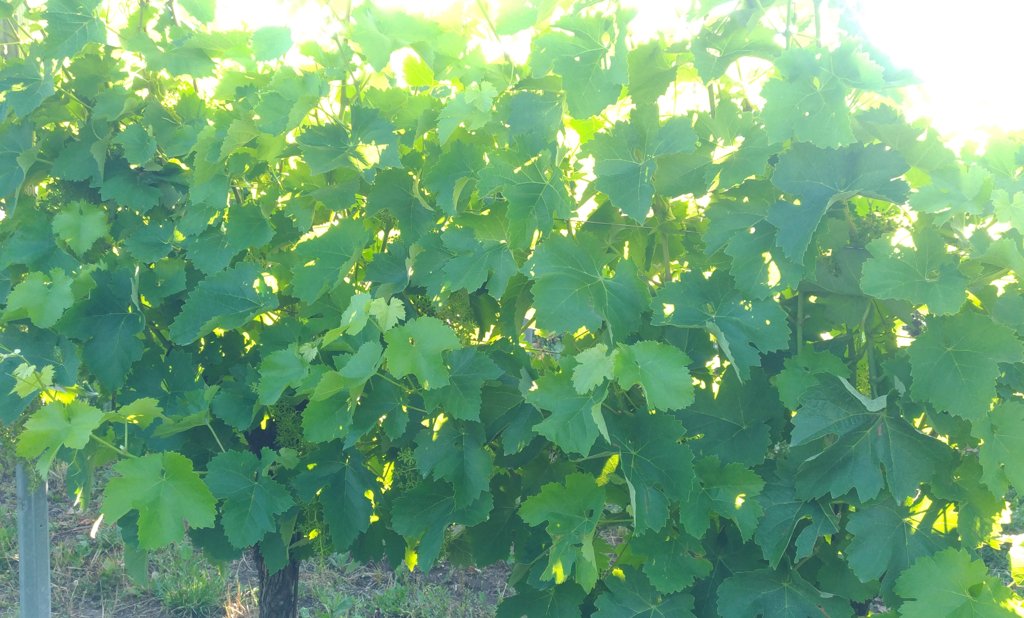
Berries visible: 0
Grape clusters: 1